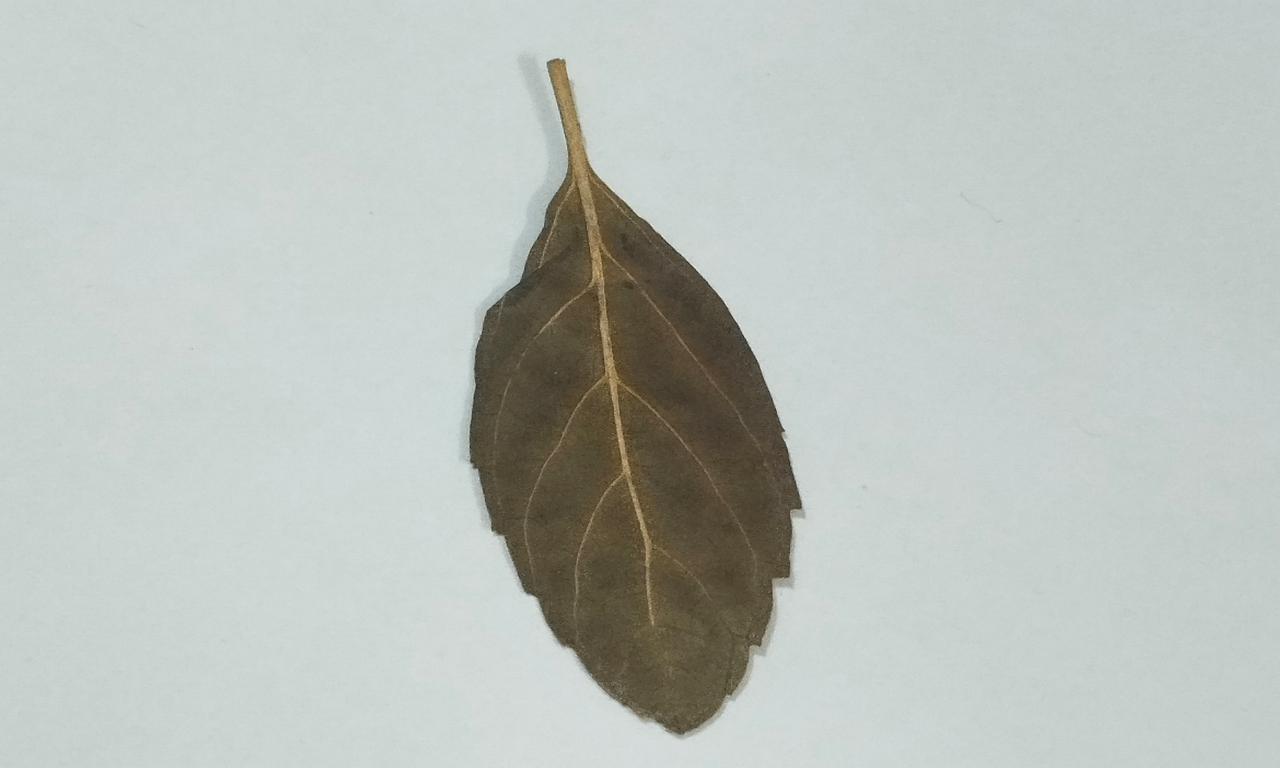
Label: Dried